Jayaram Pangi

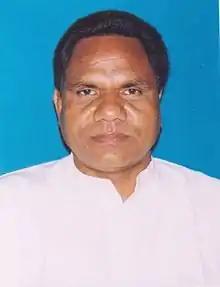
Portrait of Jayaram Pangi

Jayaram Pangi (born 16 August 1955) is an Indian politician of Indian National Congress.